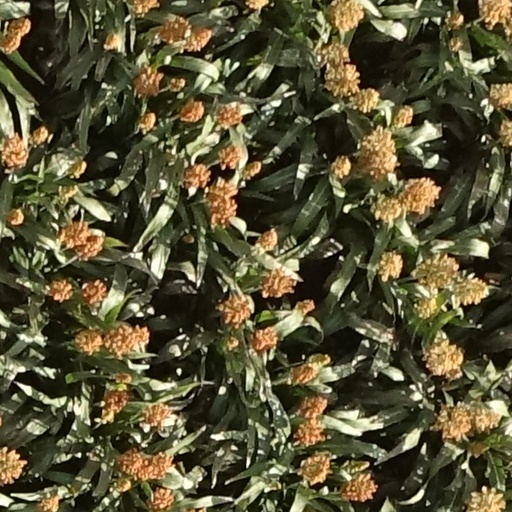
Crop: sorghum